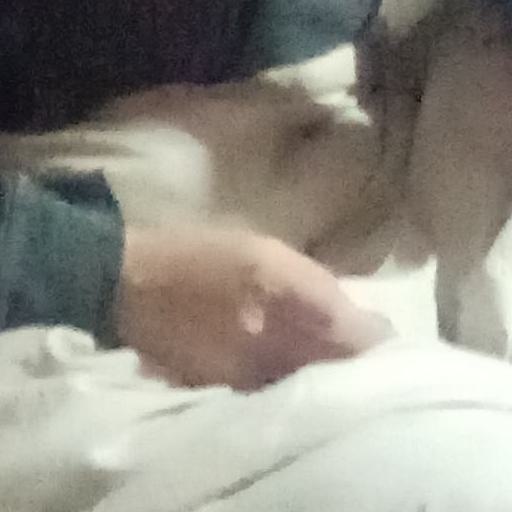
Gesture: no_gesture